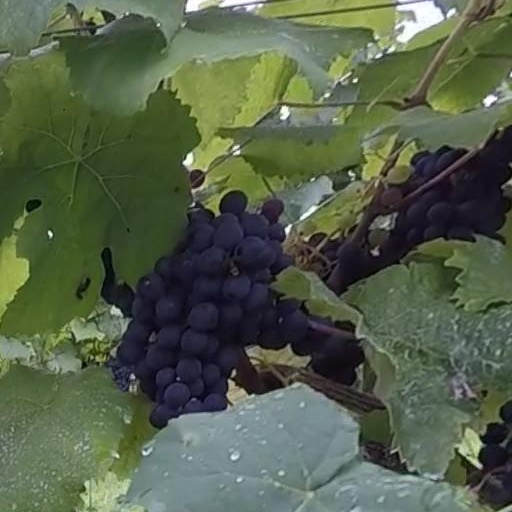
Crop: grape